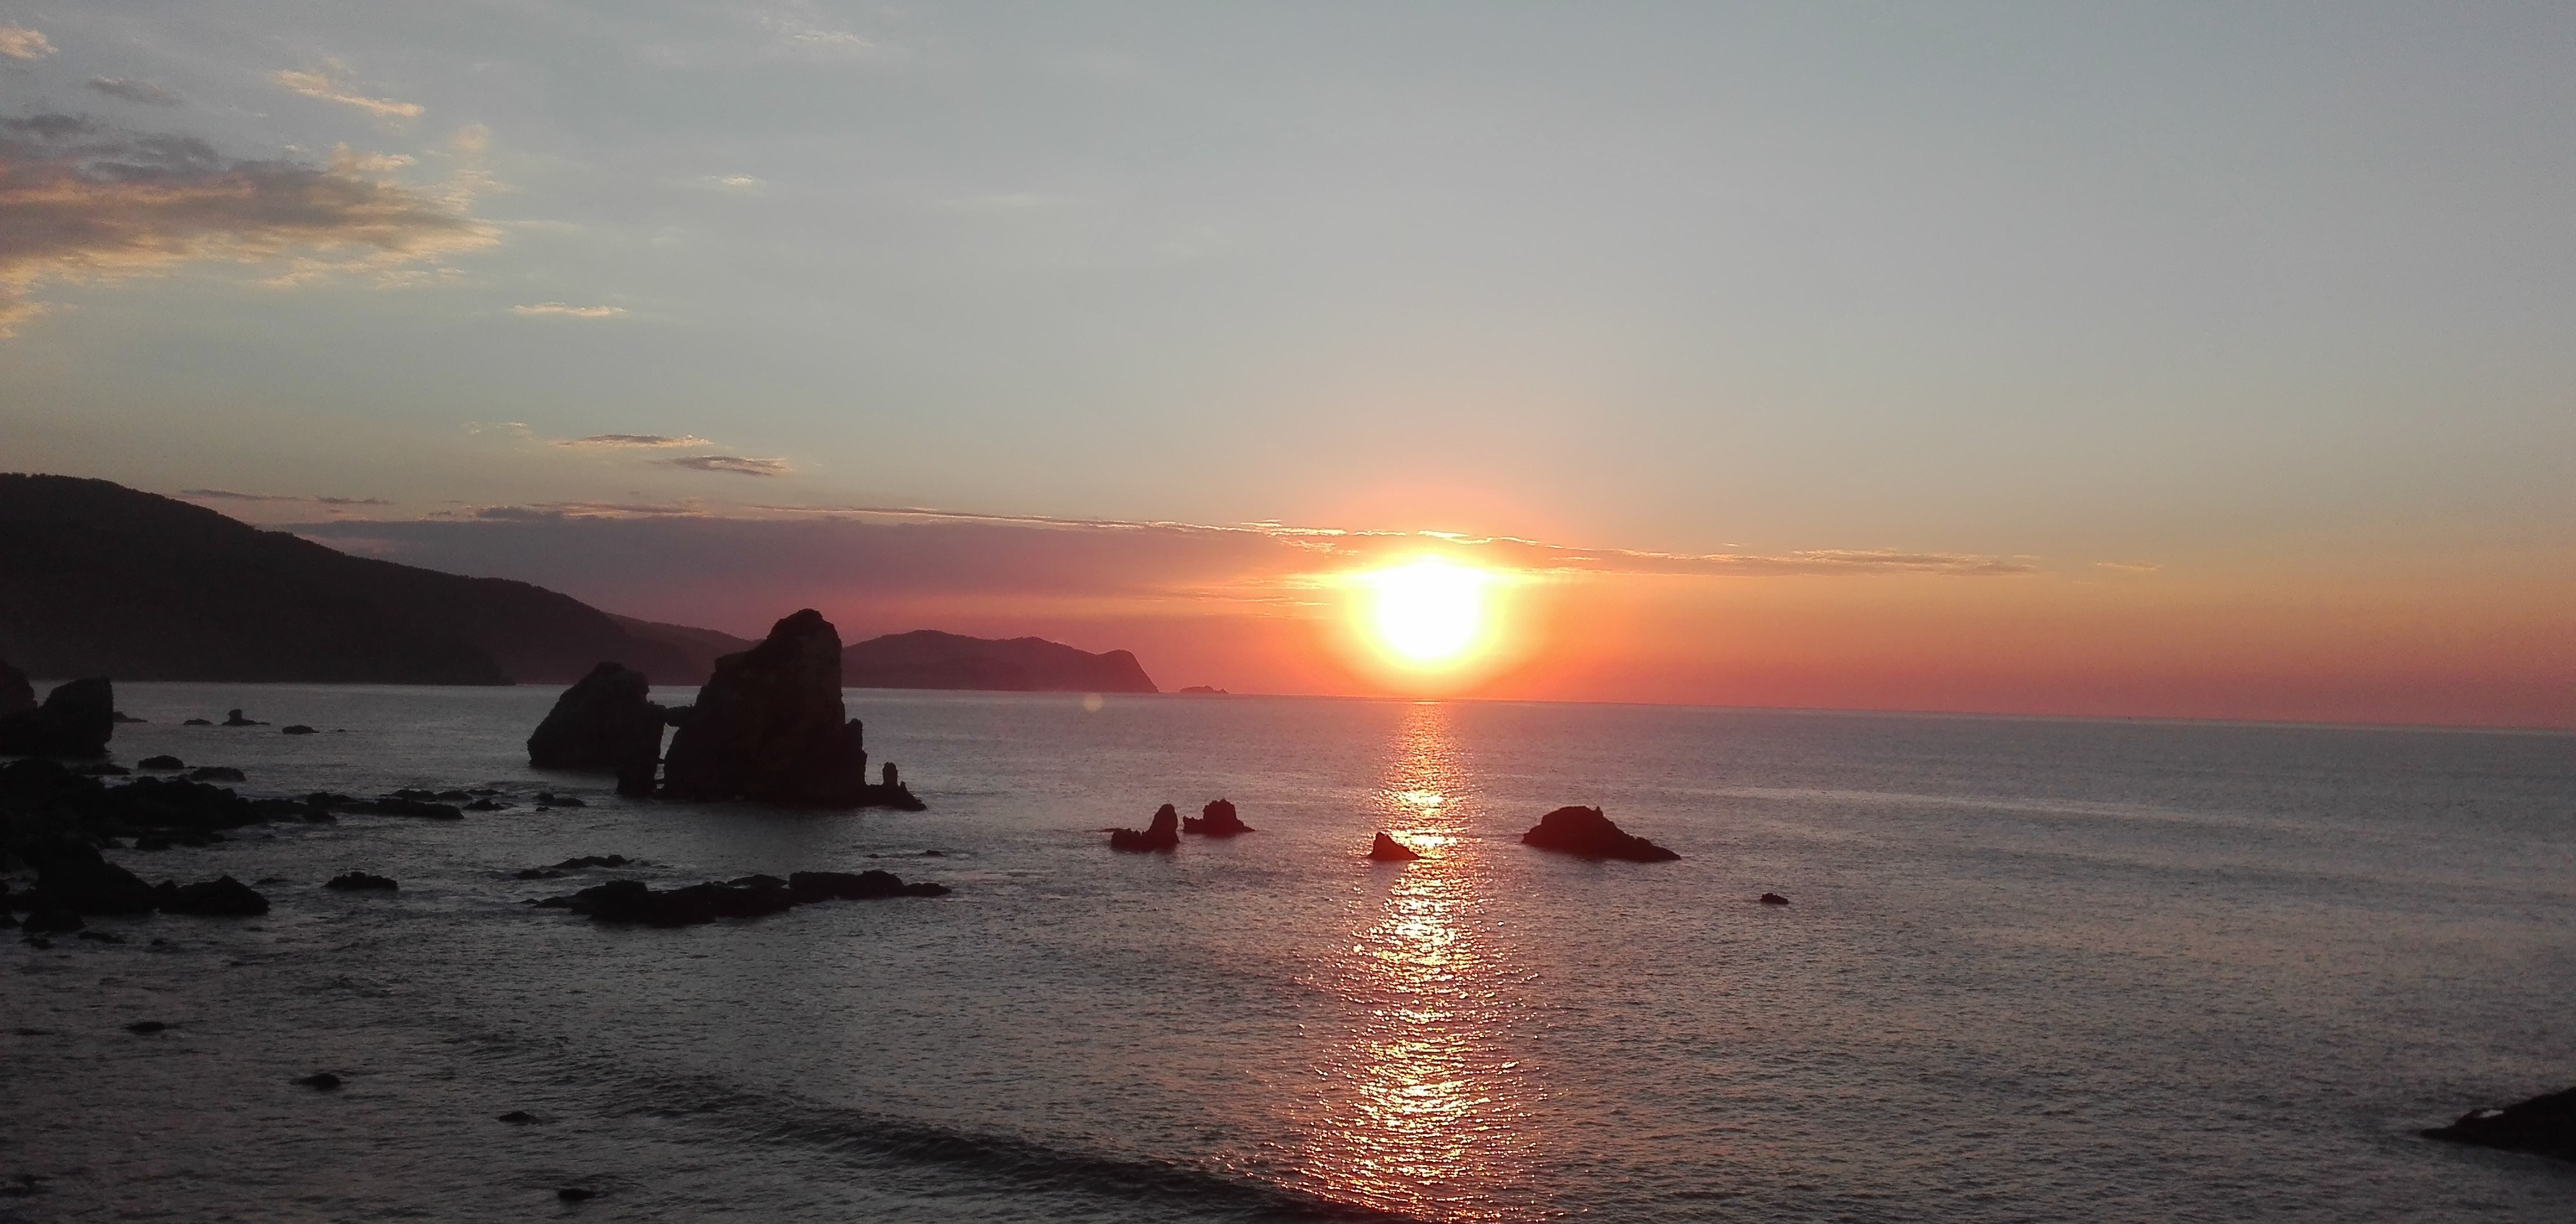
sea, sunset, peace, body of water, sky, horizon, ocean, coast, sunrise, rock, headland, calm, coastal and oceanic landforms, morning, evening, afterglow, beach, dusk, skerry, shore, dawn, sun, bay, landscape, cape, cloud, wave, sound, sunlight, island, islet, stack, promontory, vacation, tropics, red sky at morning, wind wave